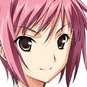
Portrait style: Anime Portrait